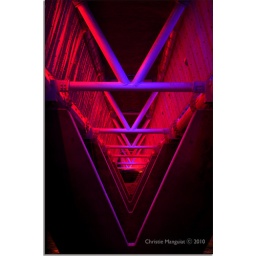
under the train bridge